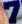
Number: 7